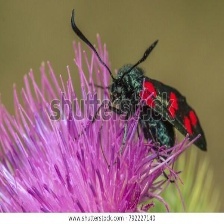
Species: SIXSPOT BURNET MOTH